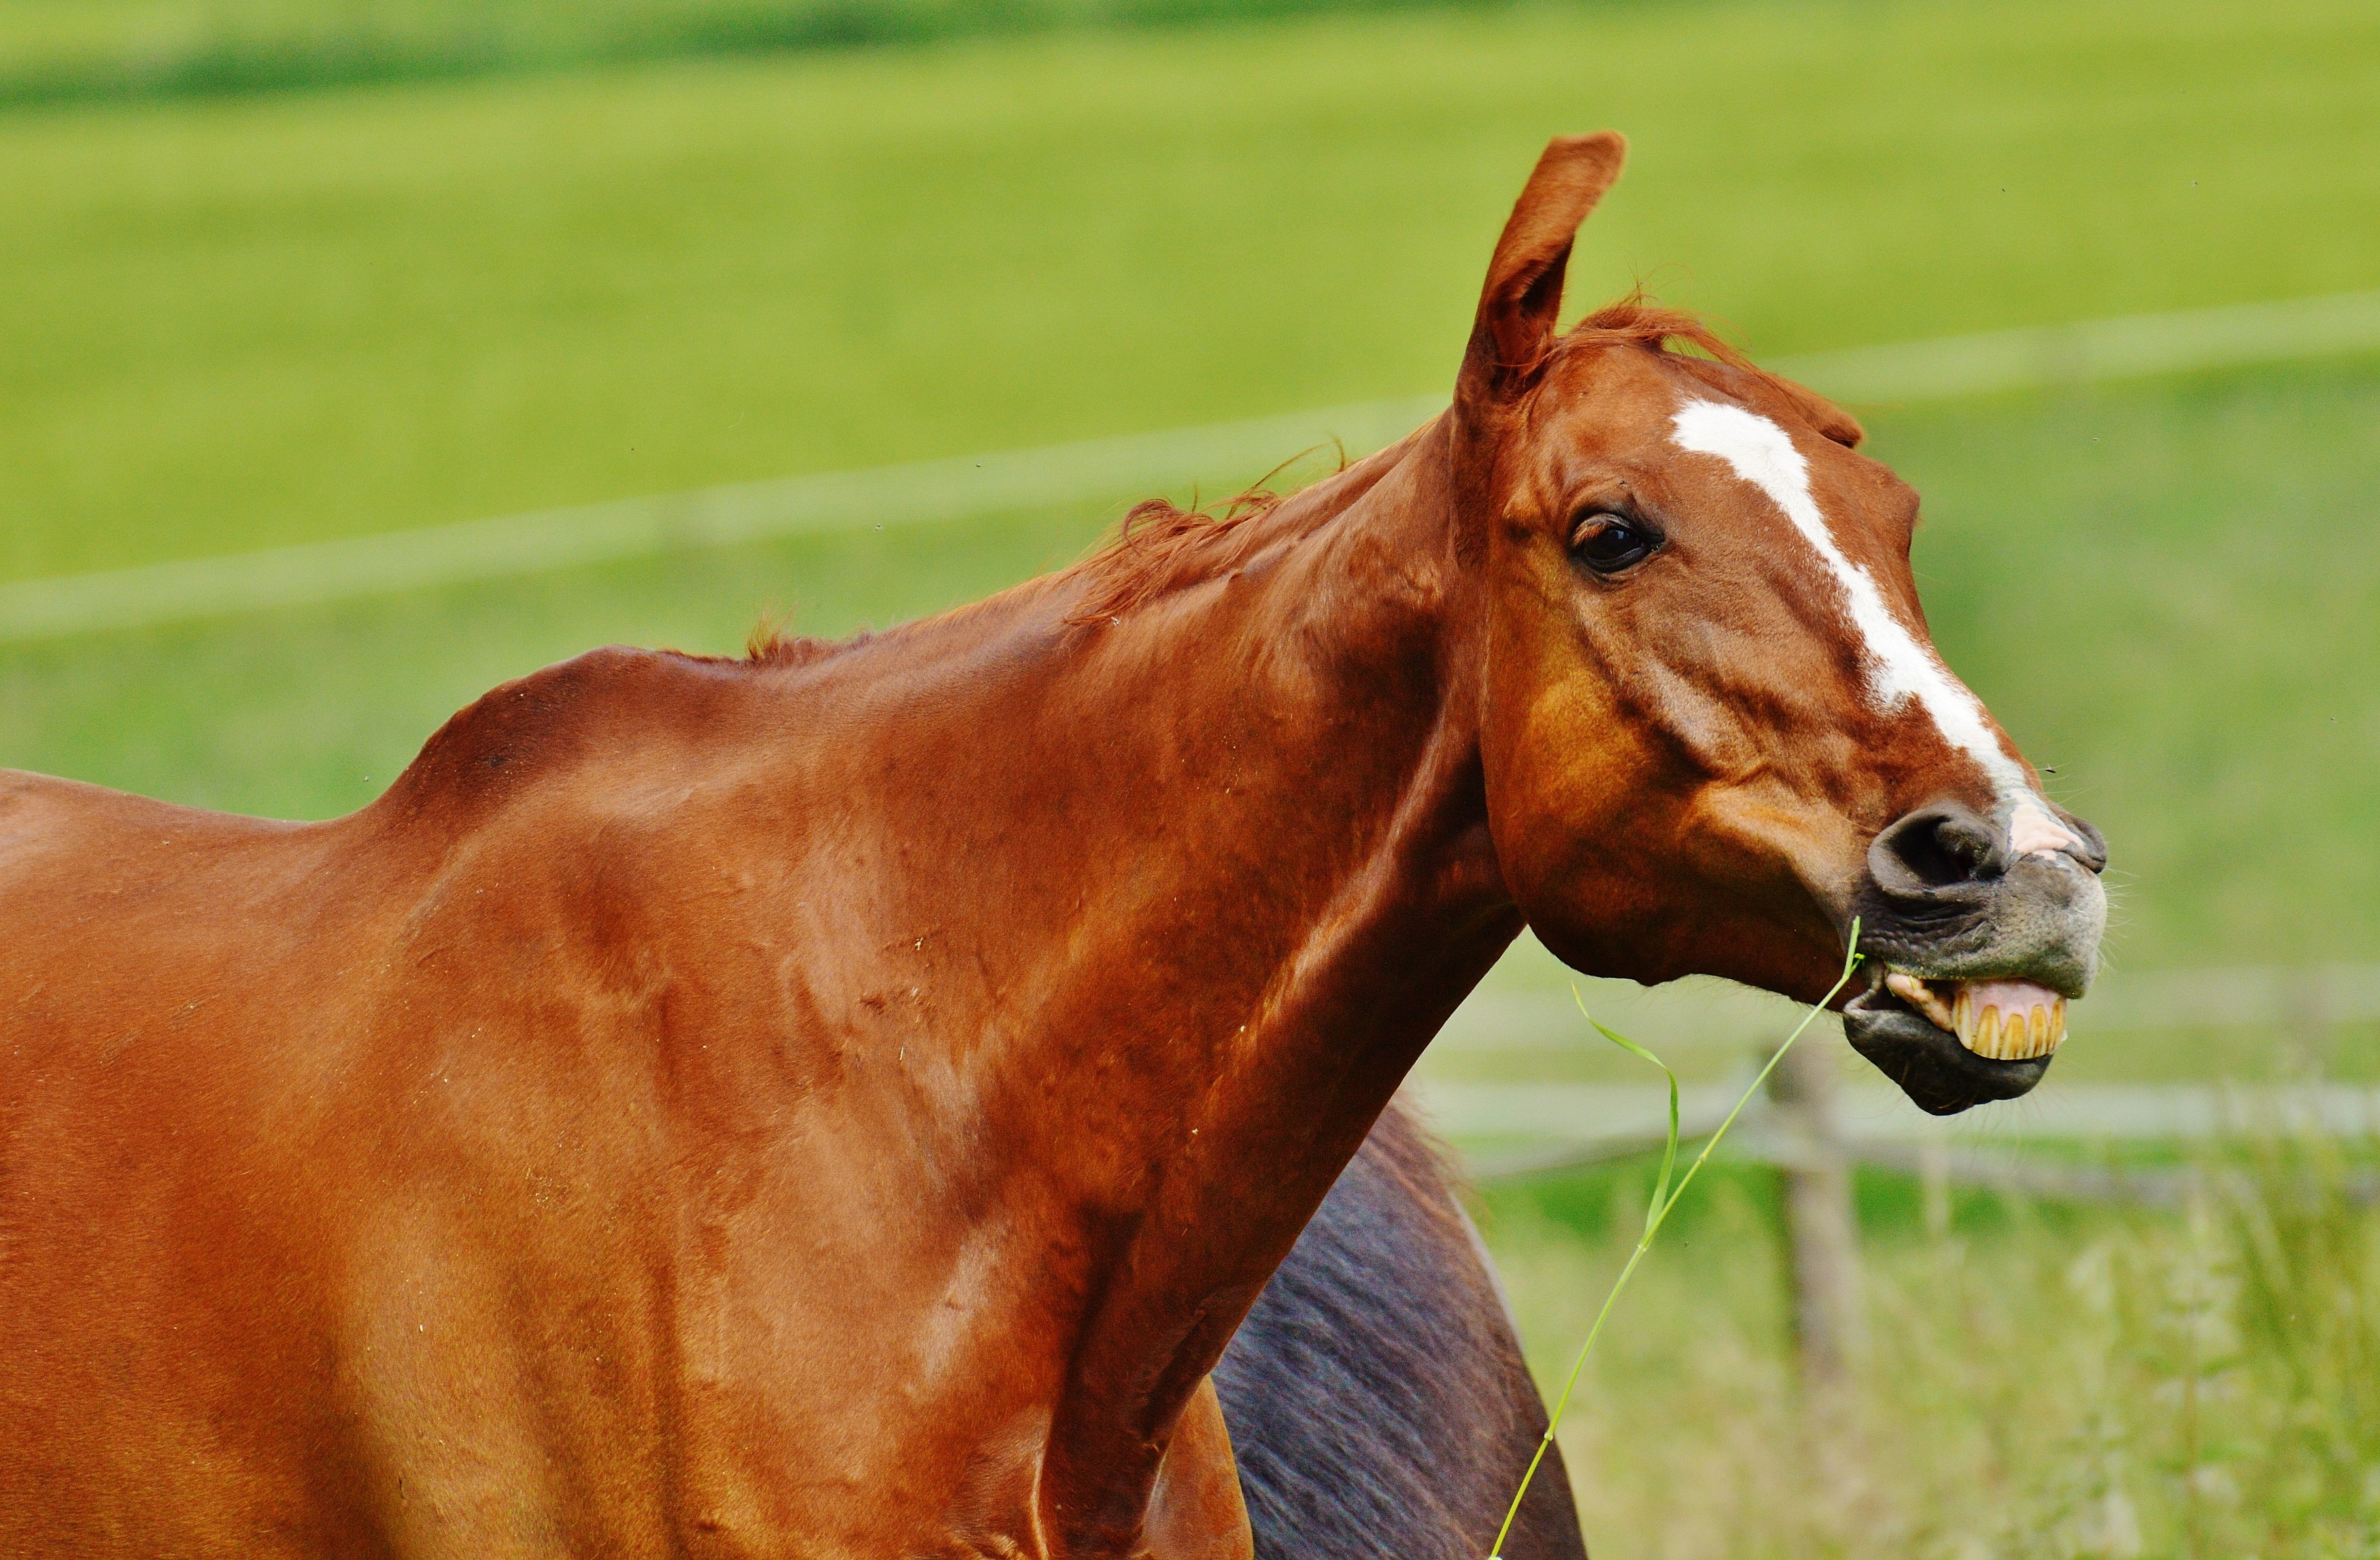
nature, grass, meadow, prairie, green, pasture, grazing, horse, brown, mammal, stallion, mane, eat, fauna, graze, paddock, vertebrate, mare, coupling, foal, cattle like mammal, horse like mammal, mustang horse